History of Sikhism

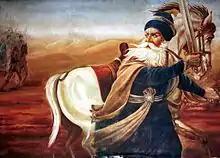
Baba Deep Singh Shaheed

Banda Singh developed the village of Mukhlisgarh, and made it his capital. He then renamed the city it to Lohgarh (fortress of steel) where he issued his own mint. The coin described Lohgarh: "Struck in the City of Peace, illustrating the beauty of civic life, and the ornament of the blessed throne." He briefly established a state in Punjab for half a year. Banda Singh sent Sikhs to the Uttar Pradesh and Sikhs took over Saharanpur, Jalalabad, Saharanpur, and other areas nearby bringing relief to the repressed population. In the regions of Jalandhar and Amritsar, the Sikhs started fighting for the rights of the people. They used their newly established power to remove corrupt officials and replace them with honest ones.